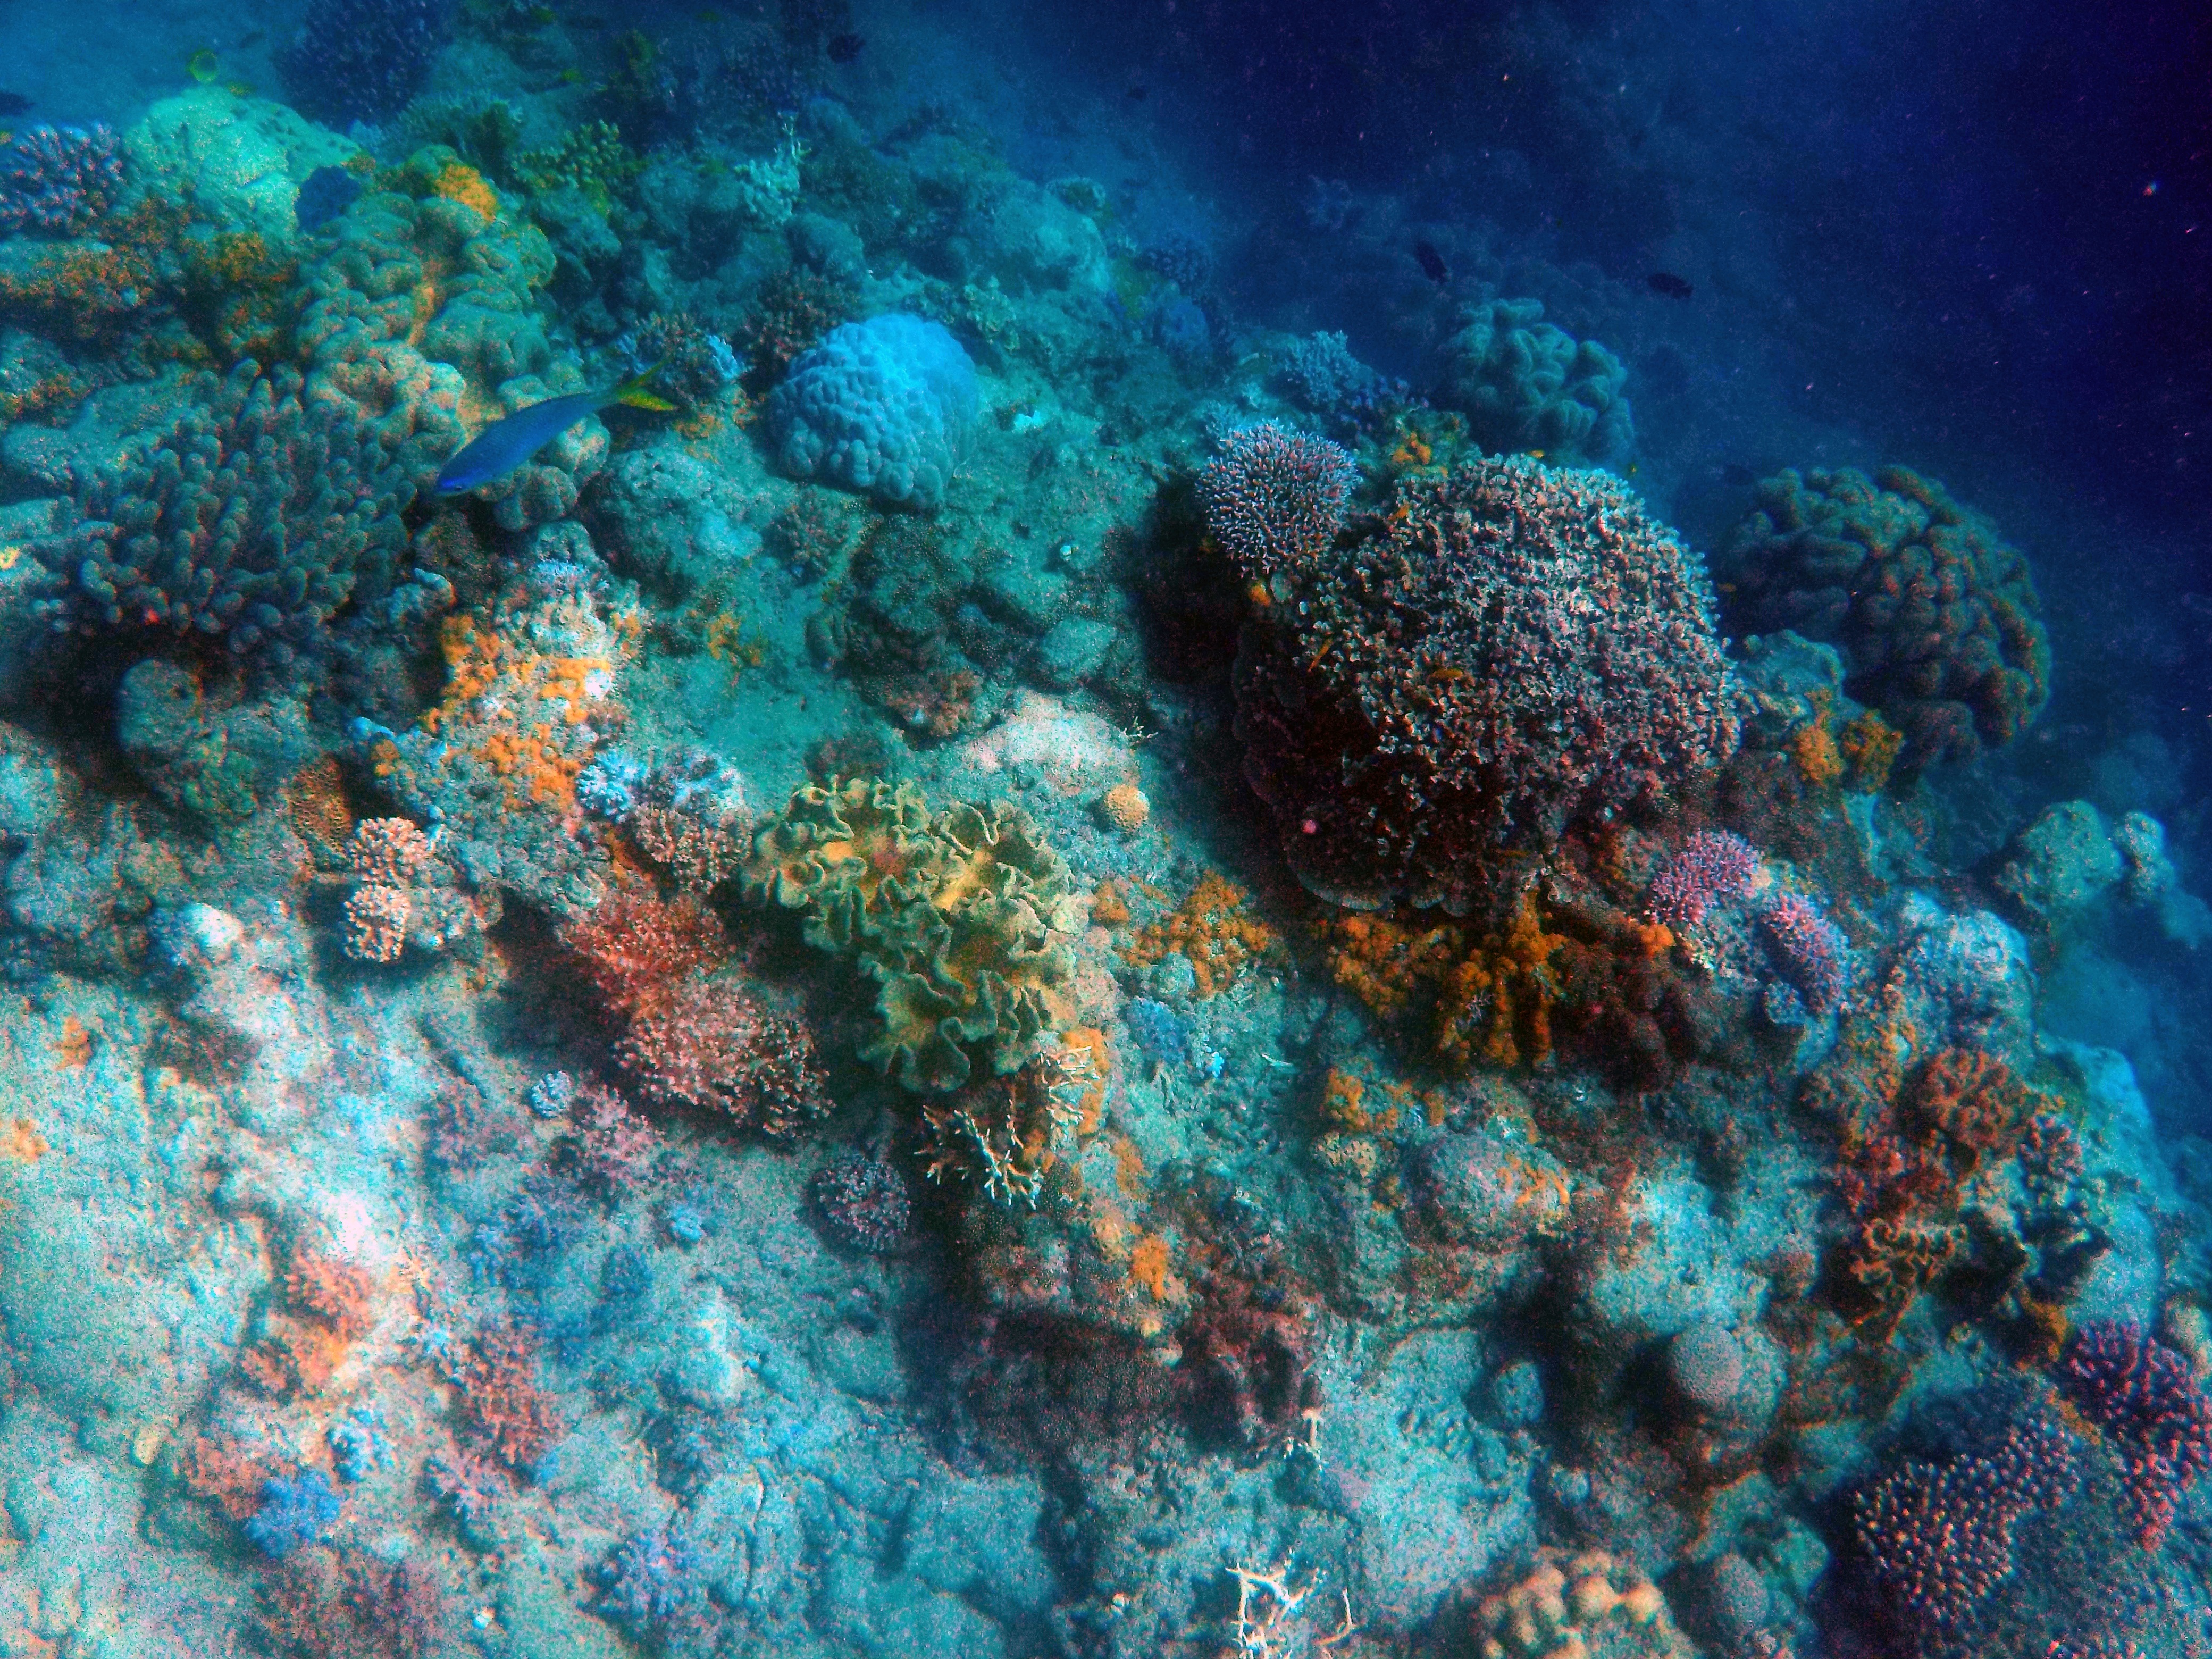
sea, nature, ocean, animal, diving, underwater, swim, biology, natural, blue, aquatic, fish, coral, coral reef, reef, colour, aqua, deep, deep sea, habitat, reefs, water sport, under the sea, underworld, natural environment, marine biology, coral reef fish